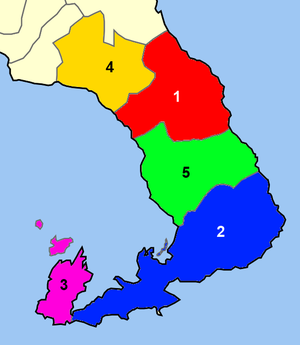
Le Pélion-du-Sud est un dème grec situé dans le district régional de Magnésie, en Thessalie. Le siège du dème se trouve dans la ville d'Argalasti. Il comprend la partie sud de la péninsule du Mont Pélion.